John F. Keenan (politician)

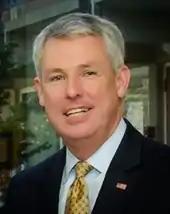

John F. Keenan (born 1964) is a member of the Massachusetts State Senate for the Norfolk and Plymouth district.